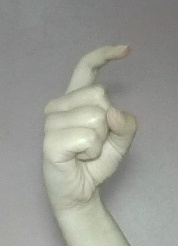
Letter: ra